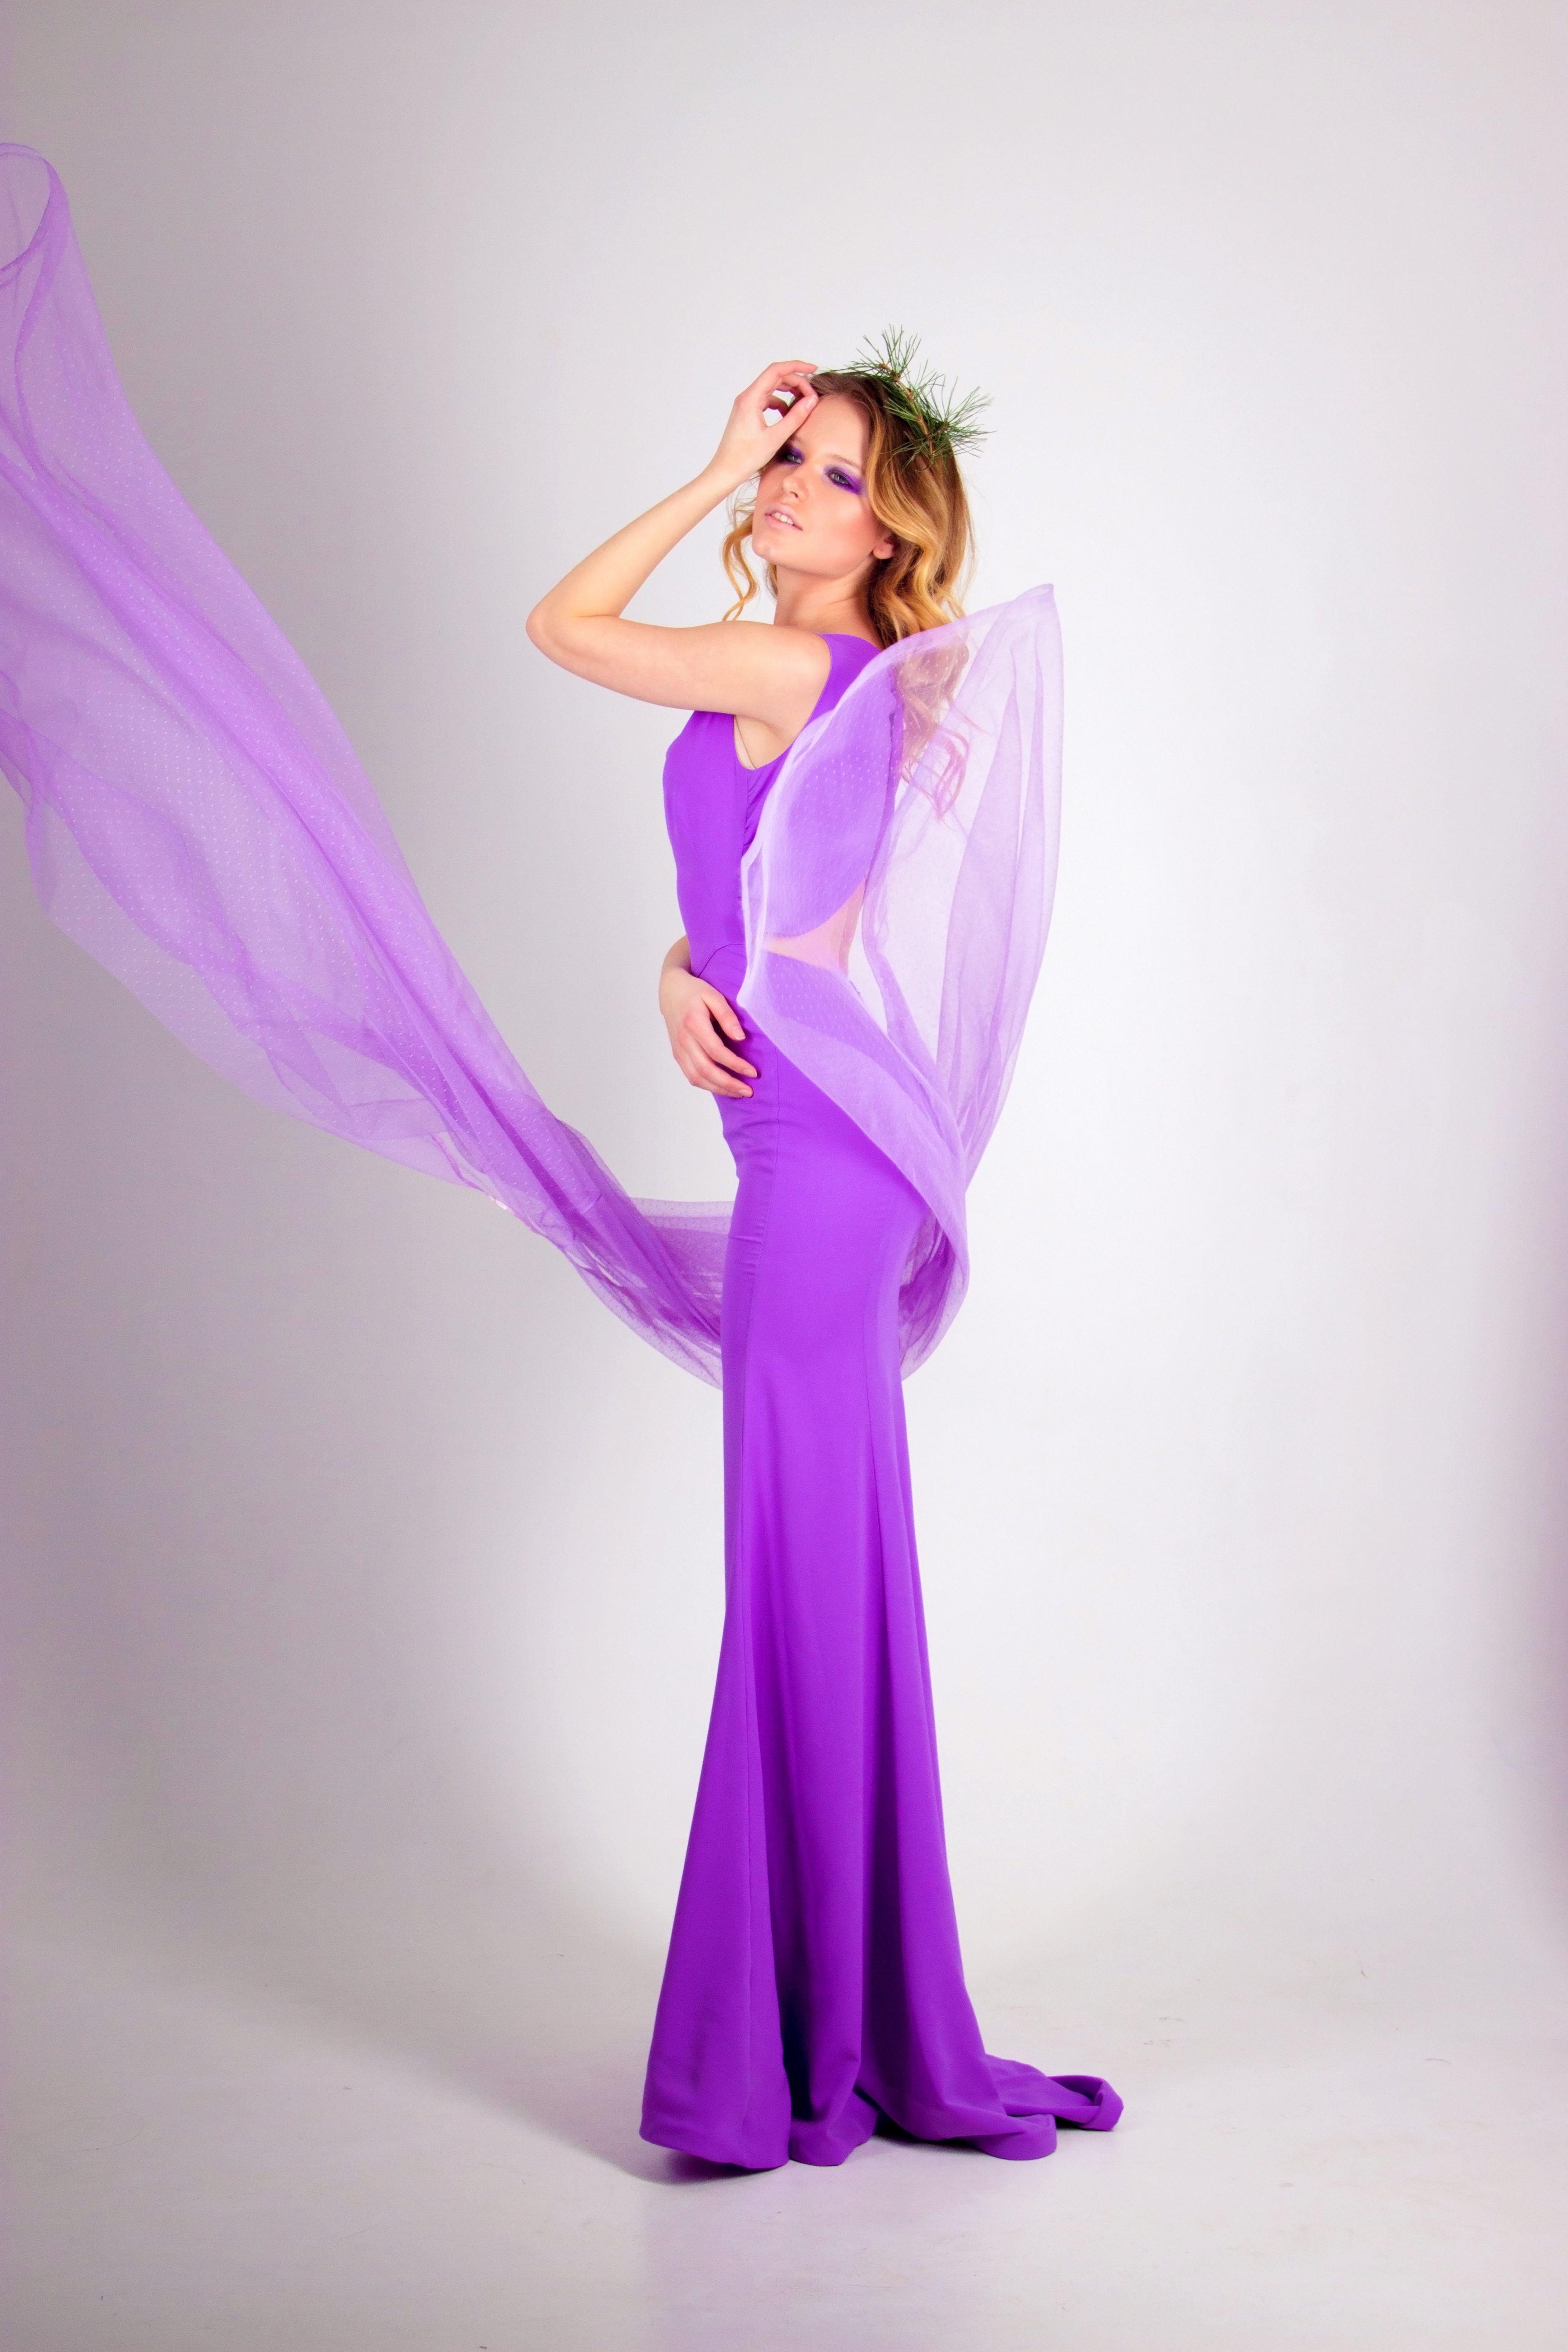
person, woman, purple, model, spring, color, studio, fashion, clothing, pink, wedding dress, bride, blonde, hairstyle, colour, dress, figure, pose, beautiful, sexy, style, elegant, lilac, pretty, magenta, vibrant, photoshoot, prom, gown, elegance, adult, cosmetics, glamour, bridesmaid, quinceanera, photo shoot, formal wear, bridal clothing, cocktail dress